School feeding in low-income countries

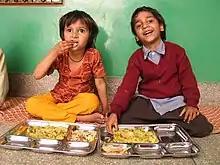
School feeding program in India

According to the International Food Policy Research Institute, there are five stages of school feeding. The first stage includes school feeding programs that rely mostly on external funding and implementation, while the last stage includes school feeding programs that rely mostly on internal government funding and implementation. Countries that are within the first stage include Afghanistan and Sudan, where country governments are unable to lead school feeding programs. Countries that are within the fifth stage include Chile and India, which have functional, country-led school feeding programs. For example, the Government of Chile has provided a school feeding program for over 40 years through the La Junta Nacional de Auxilio Escolar y Becas (National Board of School Aid and Scholarships) through a public-private partnership. This program involves technology that allows food to be centrally mass-produced and then distributed across the country. Additionally, the Government of India has supported school feeding programs since 2001, when the country recognized Indians' Constitutional Right to Food. Countries that are in the middle of the stages, such as Kenya and Ecuador may have some but not all of the governmental policies, financial capacities, or institutional capacities to operate school feeding programs without external funding or implementation.